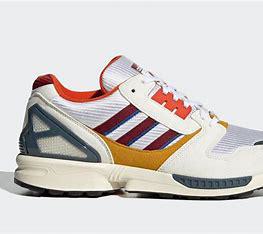
Brand: Adidas
Model: ZX 8000